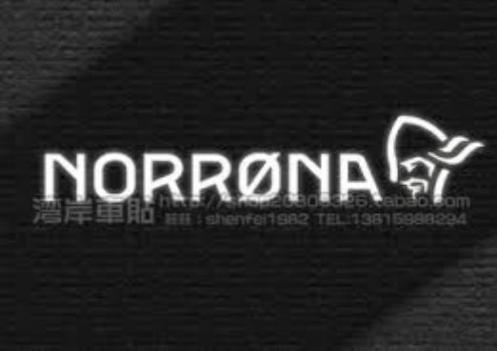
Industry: Clothes